Food pairing

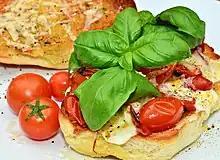
Tomato and basil are a common flavor pairing in some countries

Food pairing (or flavor pairing or food combination) is a method of identifying which foods go well together from a flavor standpoint, often based on individual tastes, popularity, availability of ingredients, and traditional cultural practices.